Jacobello del Fiore

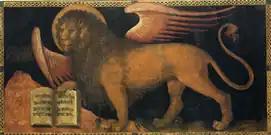

Between 1409 and 1415, Jacobello is believed to have been commissioned to decorate the Sala del Maggior Consiglio (Hall of the Great Council) in the Doge's Palace, putting him in direct contact with advanced mainland painters such as Gentile da Fabriano, Pisanello, and Michelino da Besozzo. The influence of Fabriano and Michelino can be seen in Jacobello's previously mentioned 1409 "Polyptych of the Blessed Michelina" and in the later "Virgin of Mercy between Saints John the Baptist and John the Evangelist" in the Accademia of Venice, likely painted in the mid 1410s. Michelino's influence can be seen in the heavy-limbed infant and areas of raised pastiglia decoration in the "Virgin of Mercy" and additionally in the 1415 "Lion of St Mark (in situ)", specifically in the animal's abstract tail and decorative wings.